McDonnell F-101 Voodoo

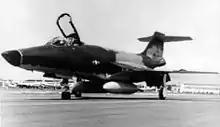
RF-101C-55-MC (56-0220), assigned to 18th TRS, 460th TRW. This aircraft was shot down by a SAM over North Vietnam on 7 March 1966, killing the pilot.

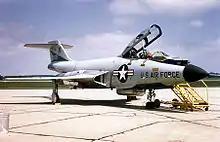
McDonnell F-101B of the 18th Fighter-Interceptor Squadron, Grand Forks Air Force Base, North Dakota

Using the reinforced airframe of the F-101C, the RF-101C first flew on 12 July 1957, entering service in 1958. Like the RF-101A, the RF-101C had up to six cameras in place of radar and cannons in the reshaped nose and retained the bombing ability of the fighter-bomber versions. As it was intended to be flown unarmed, various passive defensive systems were incorporated, including the AN/APS-54 radar warning receiver. It lacked a true all-weather capability due to the USAF choosing to eliminate the AN/APN-82 electronic navigation system planned for it. 166 RF-101Cs were built, including 96 originally scheduled to be F-101C fighter-bombers.